History of laptops

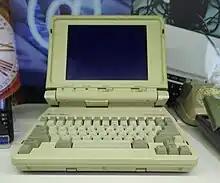
Zenith SupersPort (1988)

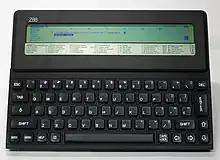
Cambridge Z88 (1987)

The first laptops successful on a large scale came in large part due to a RFP by the U.S. Air Force in 1987. This contract would eventually lead to the purchase of over 200,000 laptops. Competition to supply this contract was fierce and the major PC companies of the time; IBM, Toshiba, Compaq, NEC, and Zenith Data Systems (ZDS), rushed to develop laptops in an attempt to win this deal. ZDS, which had earlier won a landmark deal with the IRS for its Z-171, was awarded this contract for its SupersPort series. The SupersPort series was originally launched with an Intel 8086 processor, dual floppy disk drives, a backlit, blue-and-white STN LCD screen, and a NiCd battery pack. Later models featured a 16-bit Intel 80286 processor and a 20 MB hard disk drive. On the strength of this deal, ZDS became the world's largest laptop supplier in 1987 and 1988. ZDS partnered with Tottori Sanyo in the design and manufacturing of these laptops. This relationship is notable because it was the first deal between a major brand and an Asian original equipment manufacturer.